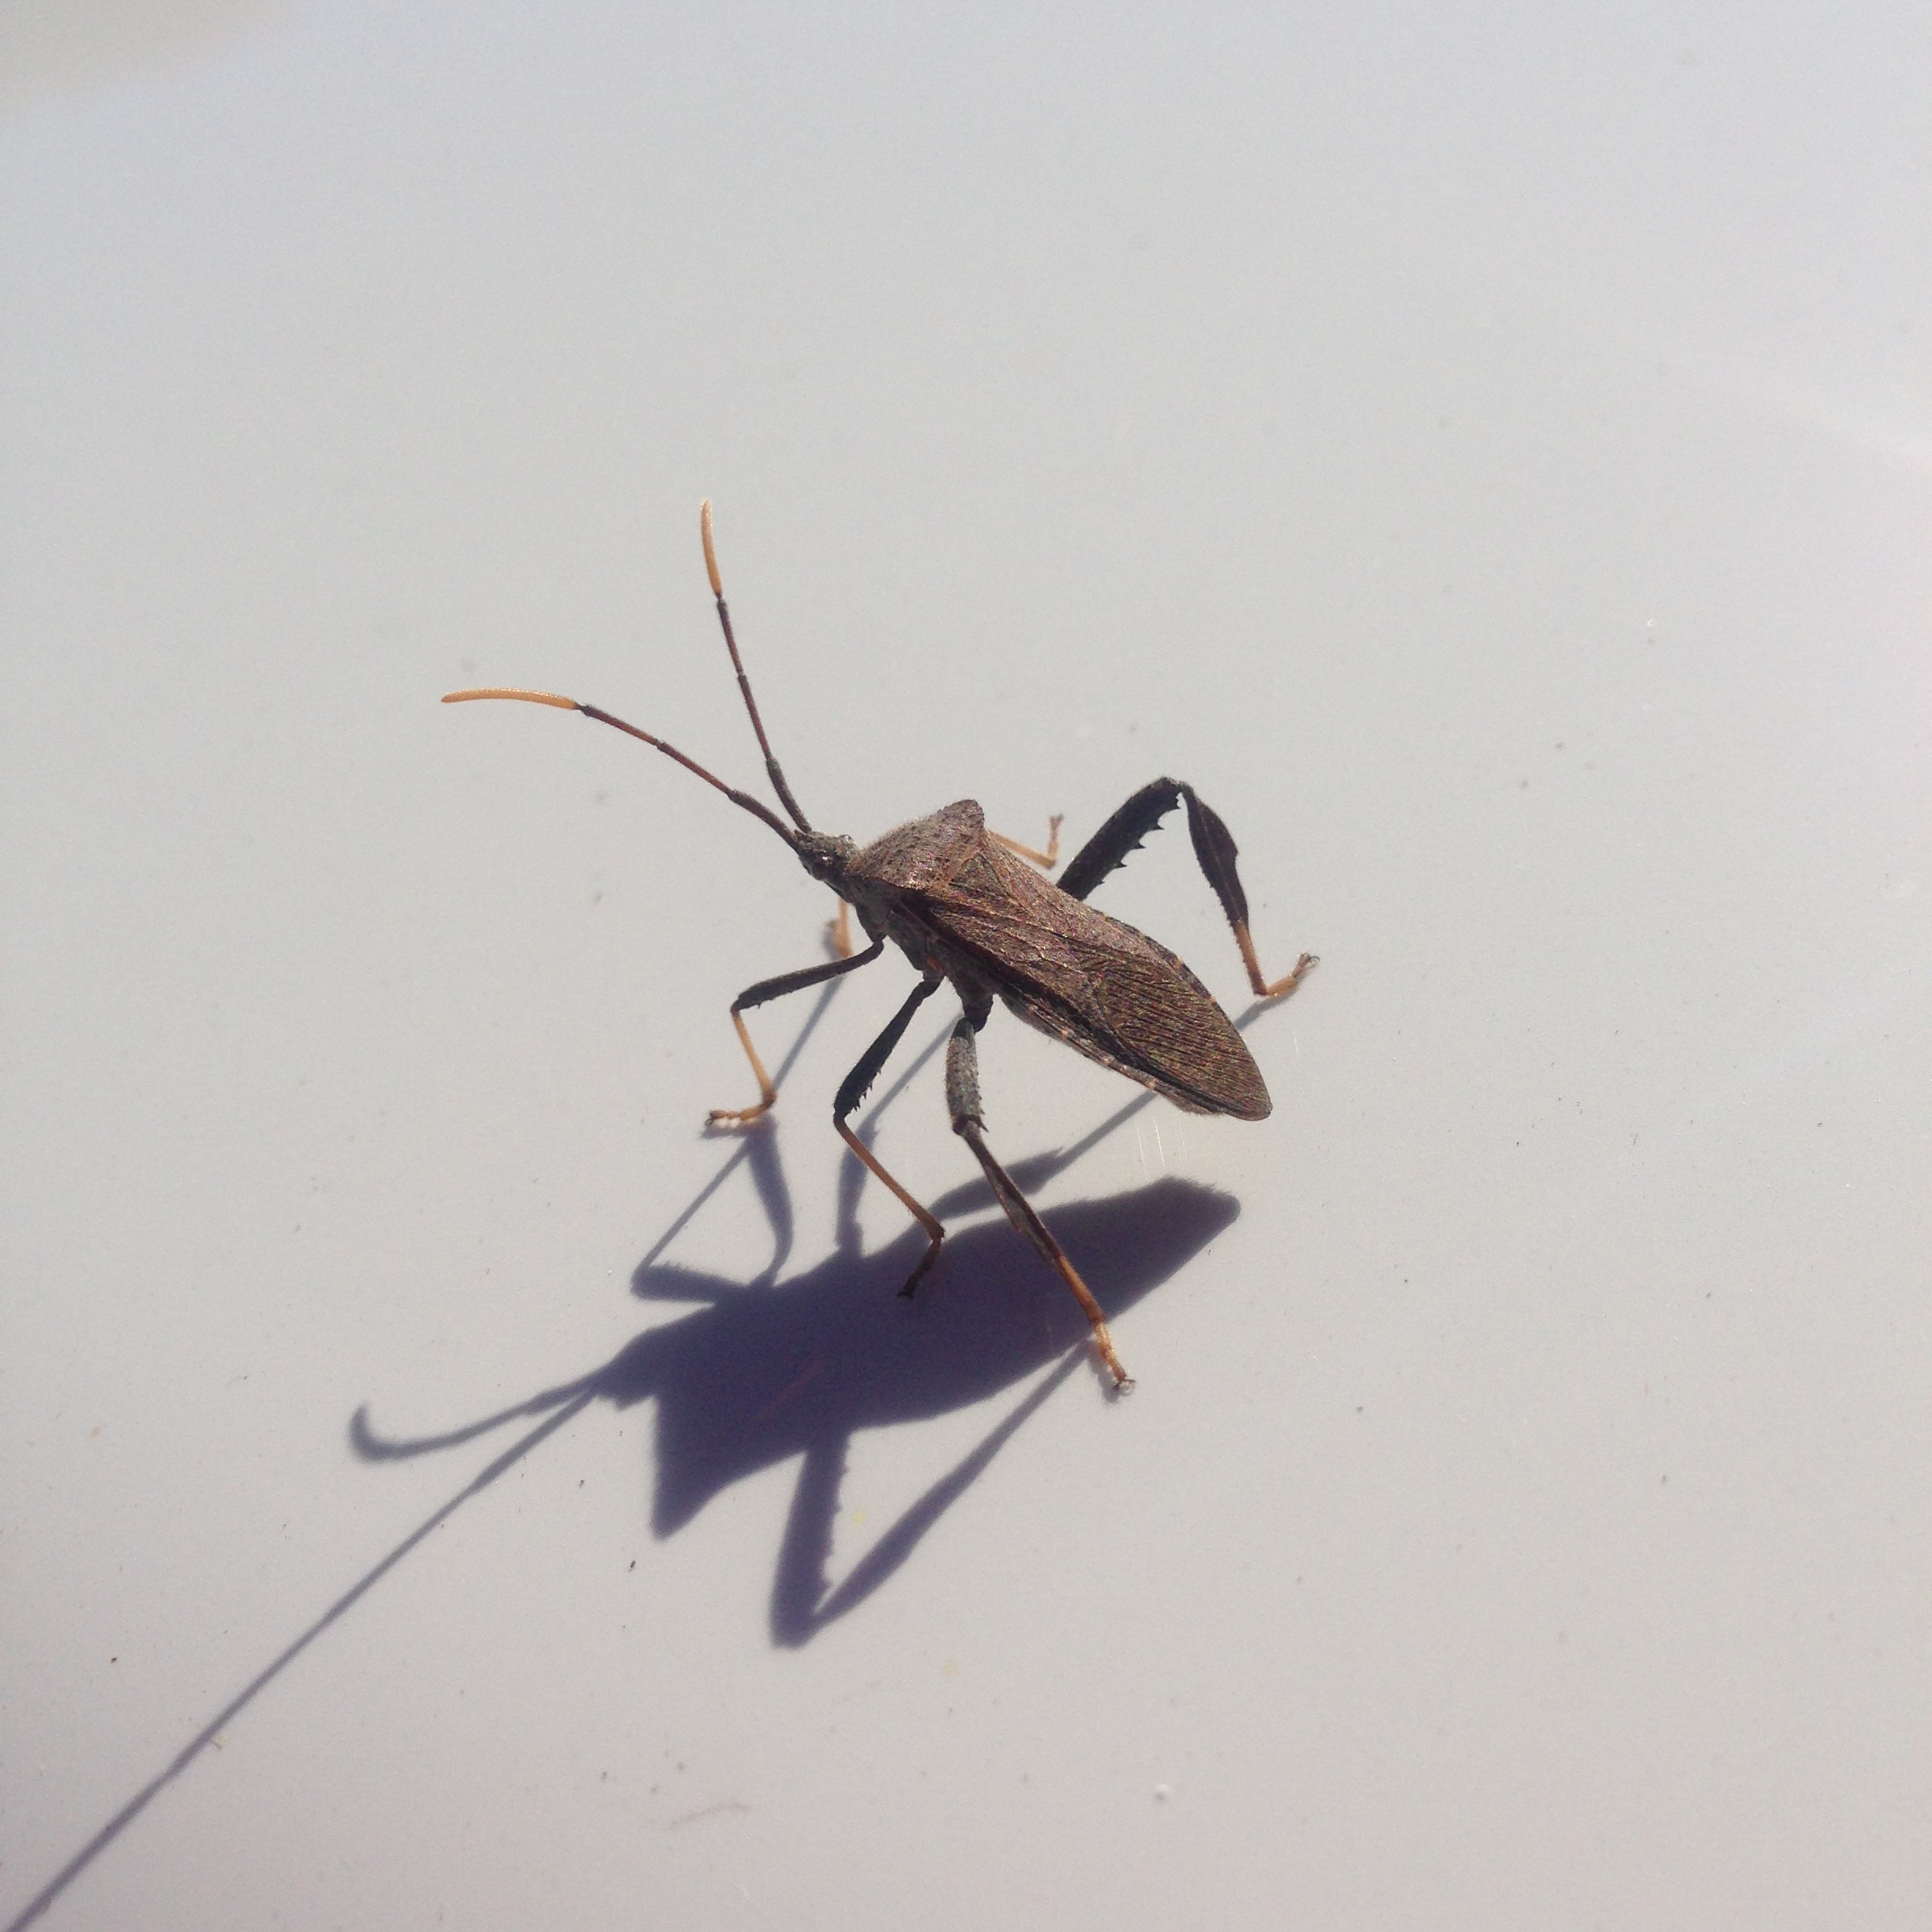
wing, antenna, insect, bug, fauna, invertebrate, alien, pest, beetle, macro photography, arthropod